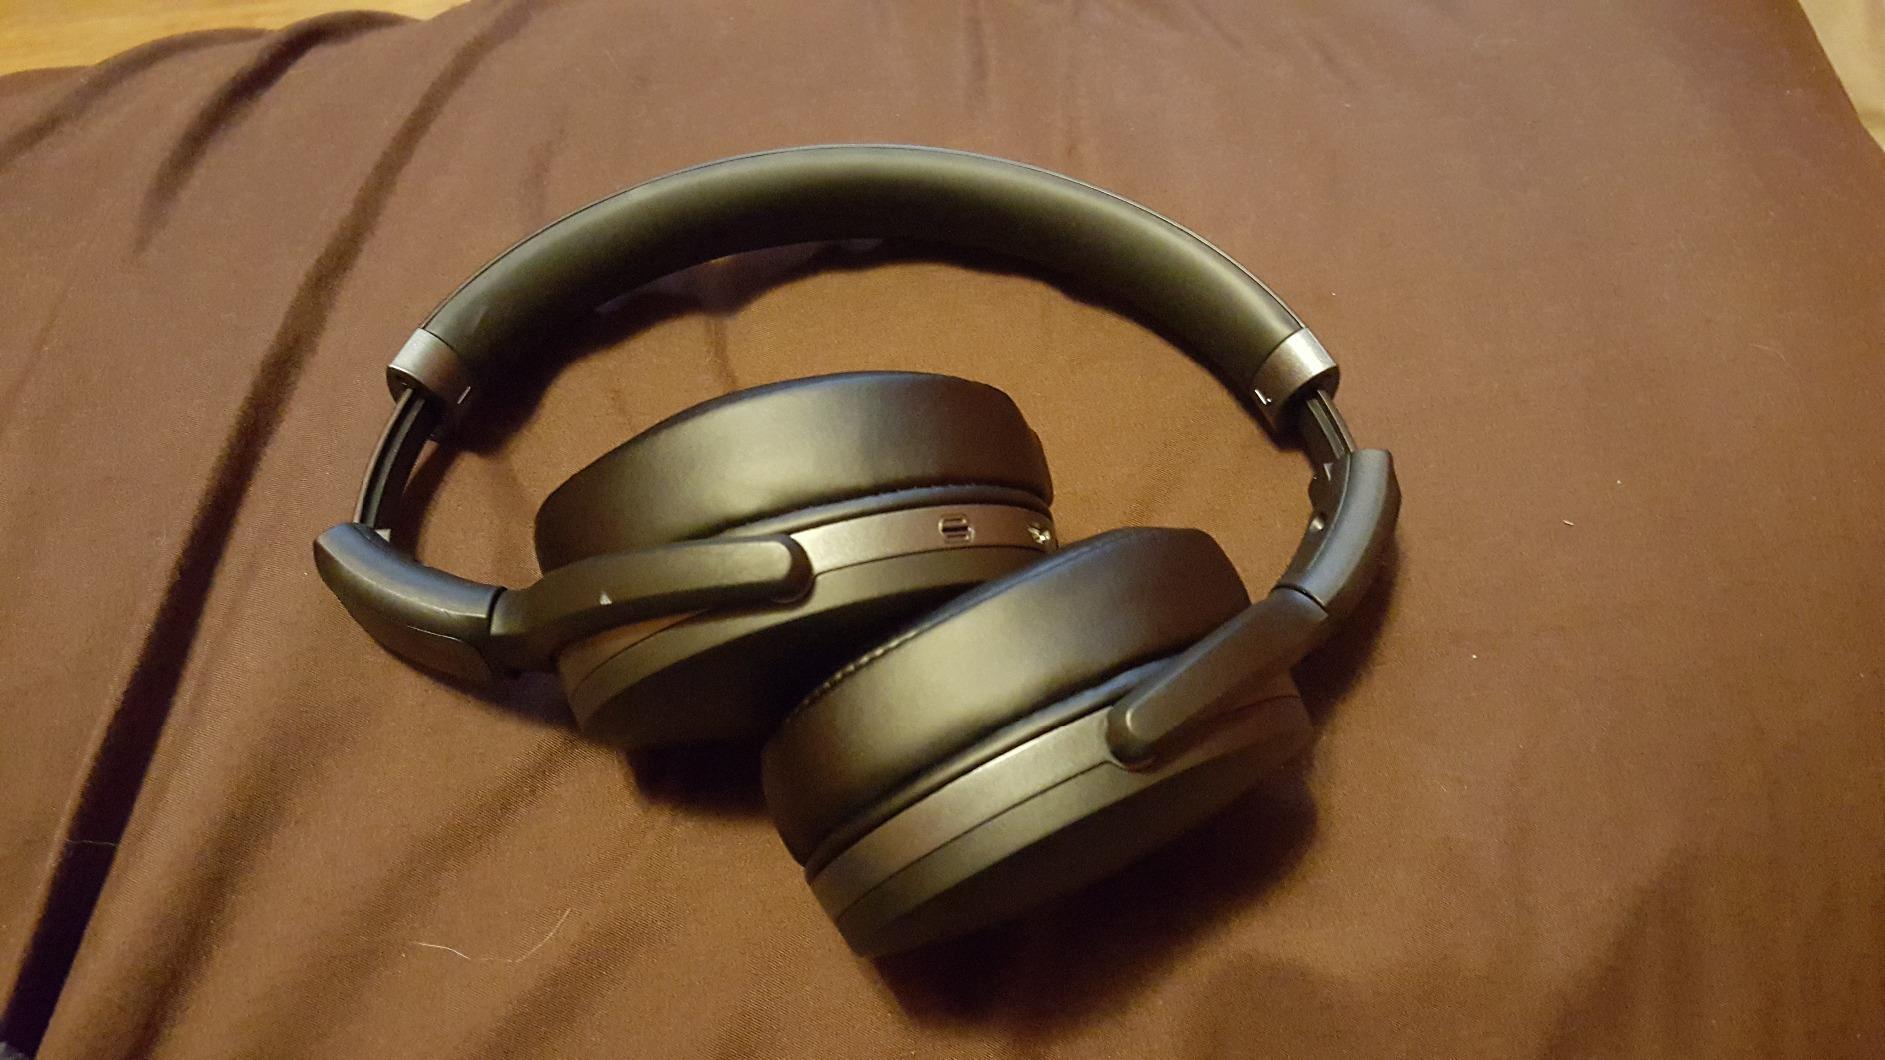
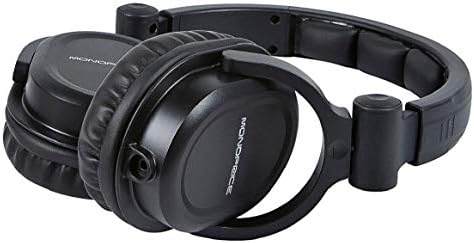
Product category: headphones
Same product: no